Victor Orly

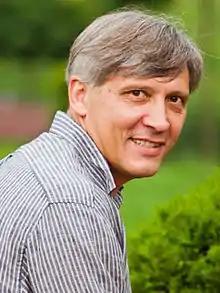

Victor Orly (born 20 February 1962) is a contemporary Ukrainian-born French painter, one of the major representatives of a new-age impressionism, the president of cultural and art association Capitale, a member of Guangdong Yuehua Painting Academy, Guangzhou, China.